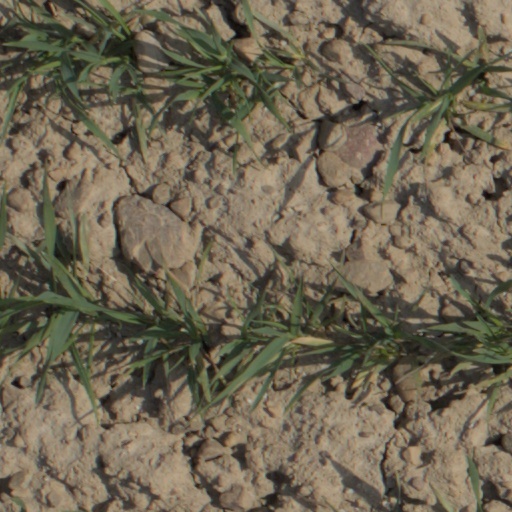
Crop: wheat